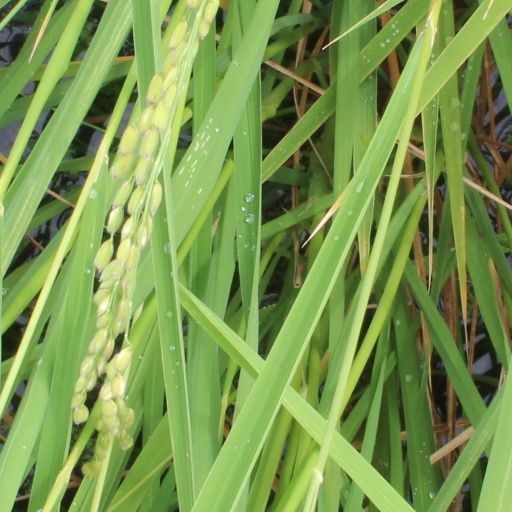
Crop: rice